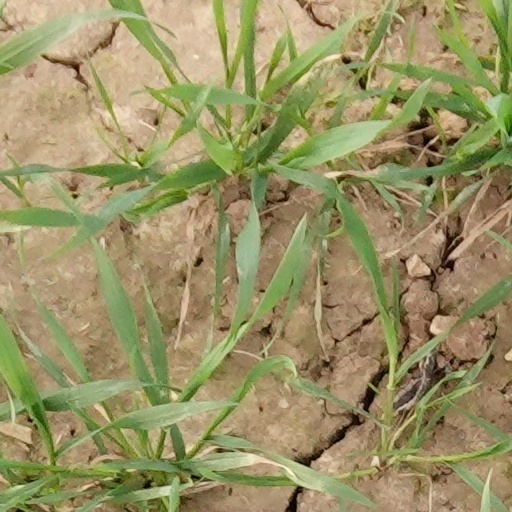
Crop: wheat